Tadeusz Jasiński

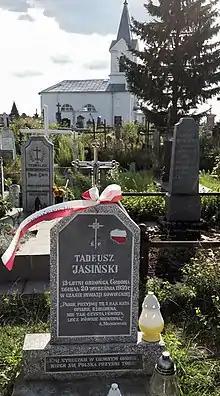
Grave

Tadeusz Jasiński (1926 – 21 September 1939, in Grodno) was a mythologized image of the Polish soldier. He was allegedly one of the youngest defenders of Grodno in September 1939, after the Soviet invasion of Poland.